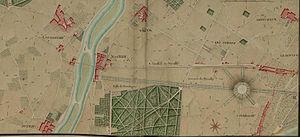
archim carte partielle de l'Ouest de Paris en 1760, Etoile de Chaillot Neuilly surhttp://www.culture.gouv.fr/Wave/image/archim/trudaine/frdafanchat_8449p001r01-p.jpg
L’avenue de la Grande-Armée est l'avenue qui sépare les 16ᵉ et 17ᵉ arrondissements de Paris et, partant de la place de l’Étoile, elle arrive à la porte Maillot à l'intersection de l’avenue de Malakoff, du boulevard Pereire et du boulevard Gouvion-Saint-Cyr.
Le quartier des Ternes est le 65ᵉ quartier administratif de Paris situé dans le 17ᵉ arrondissement. Il est également considéré comme l'un des plus huppés, avec son voisin, le quartier de la plaine Monceau.
Villiers-la-Garenne est un ancien village situé l'extérieur de Paris dans la plaine des Sablons. La paroisse s'étendait sur l'actuel territoire de Neuilly-sur-Seine, sur une partie de Levallois-Perret et sur une partie du territoire de Paris.